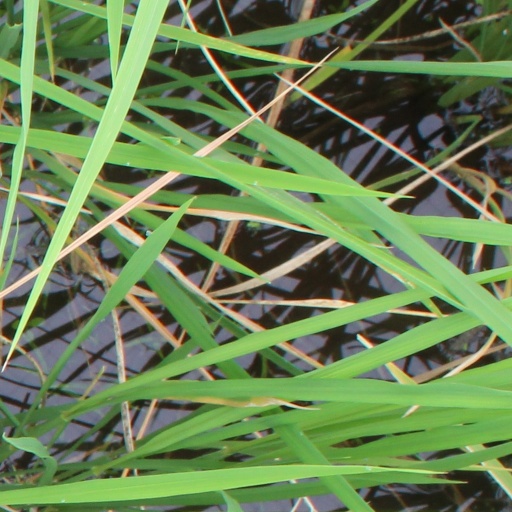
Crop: rice